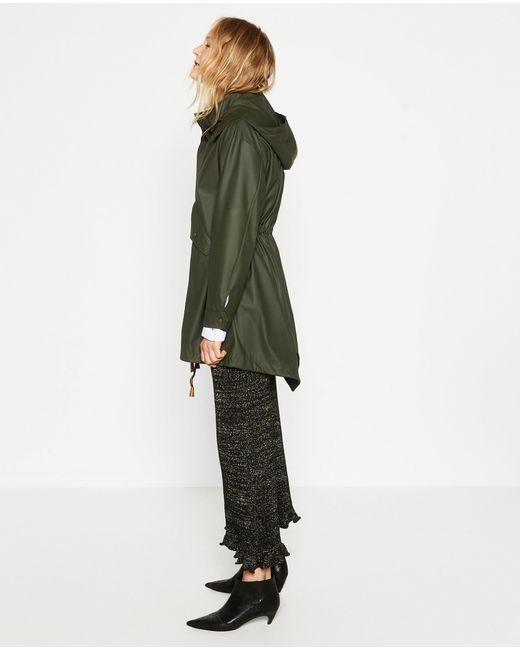
Grüne Leder-Langarmjacke mit Kapuze für Damen